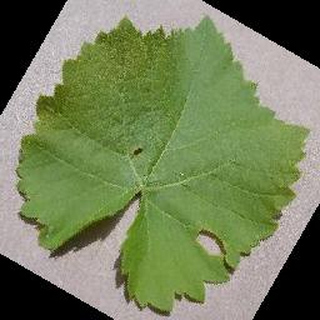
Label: healthy_grape